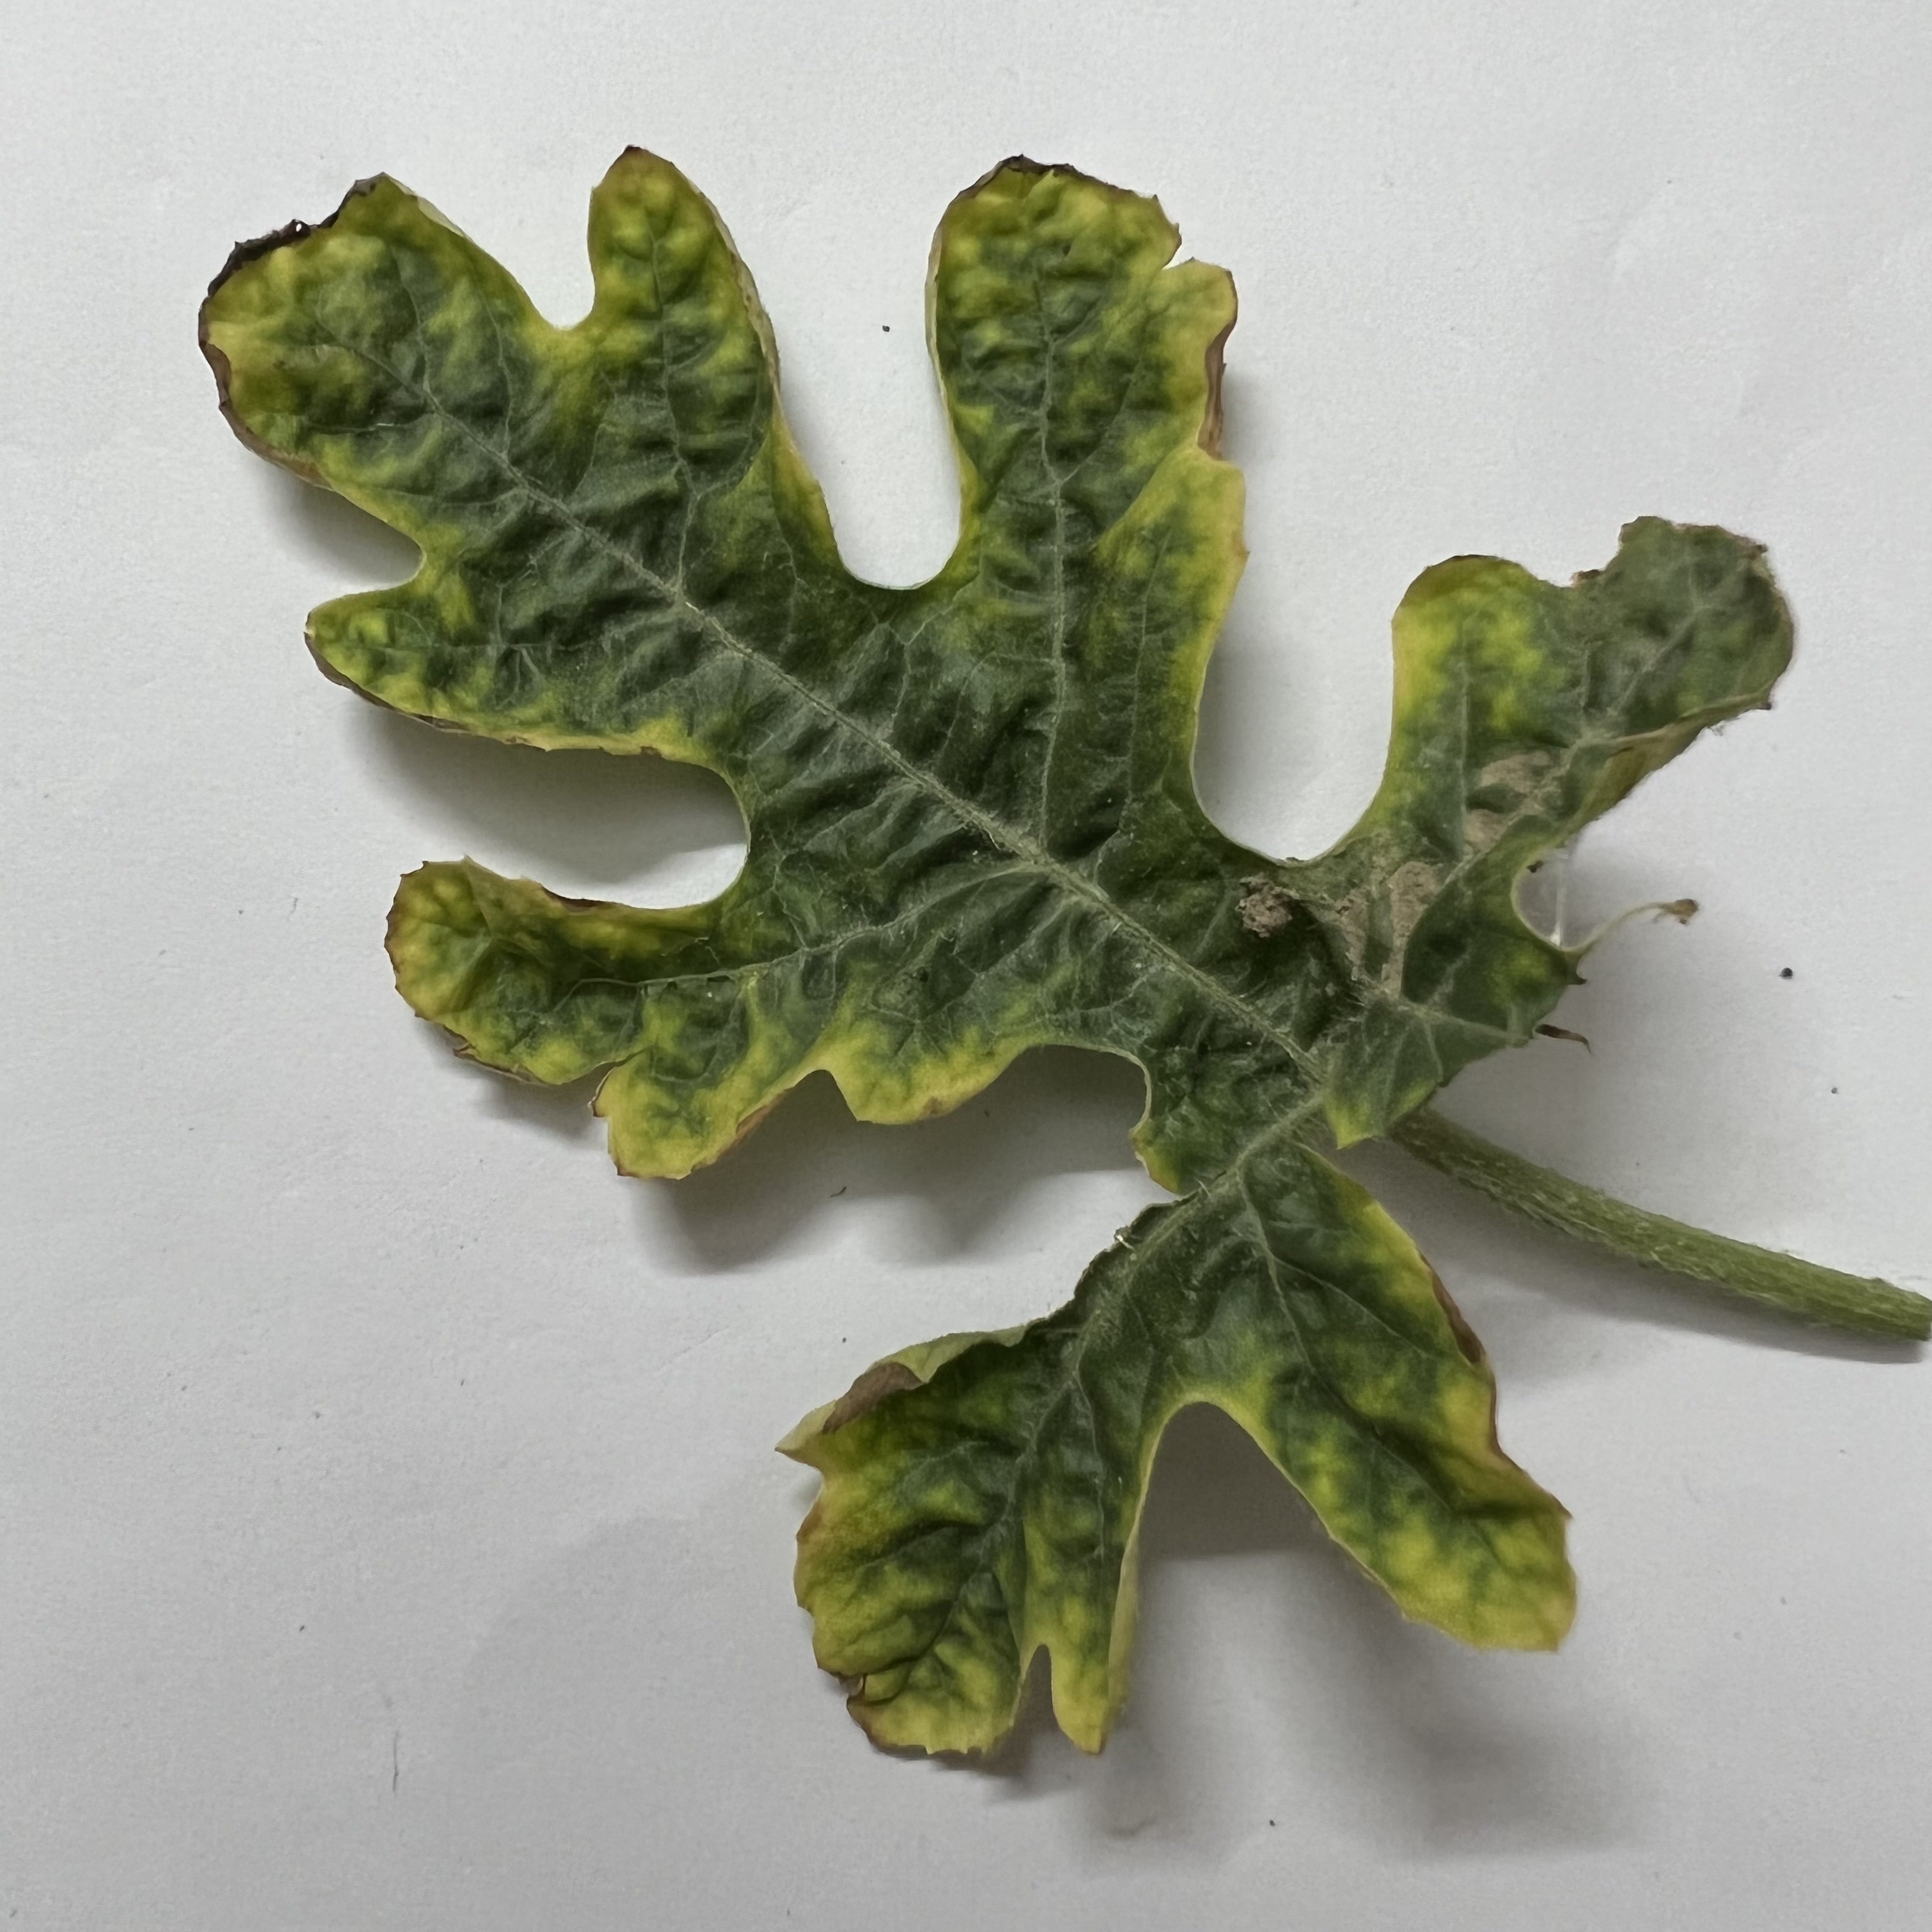
Label: Downy_Mildew